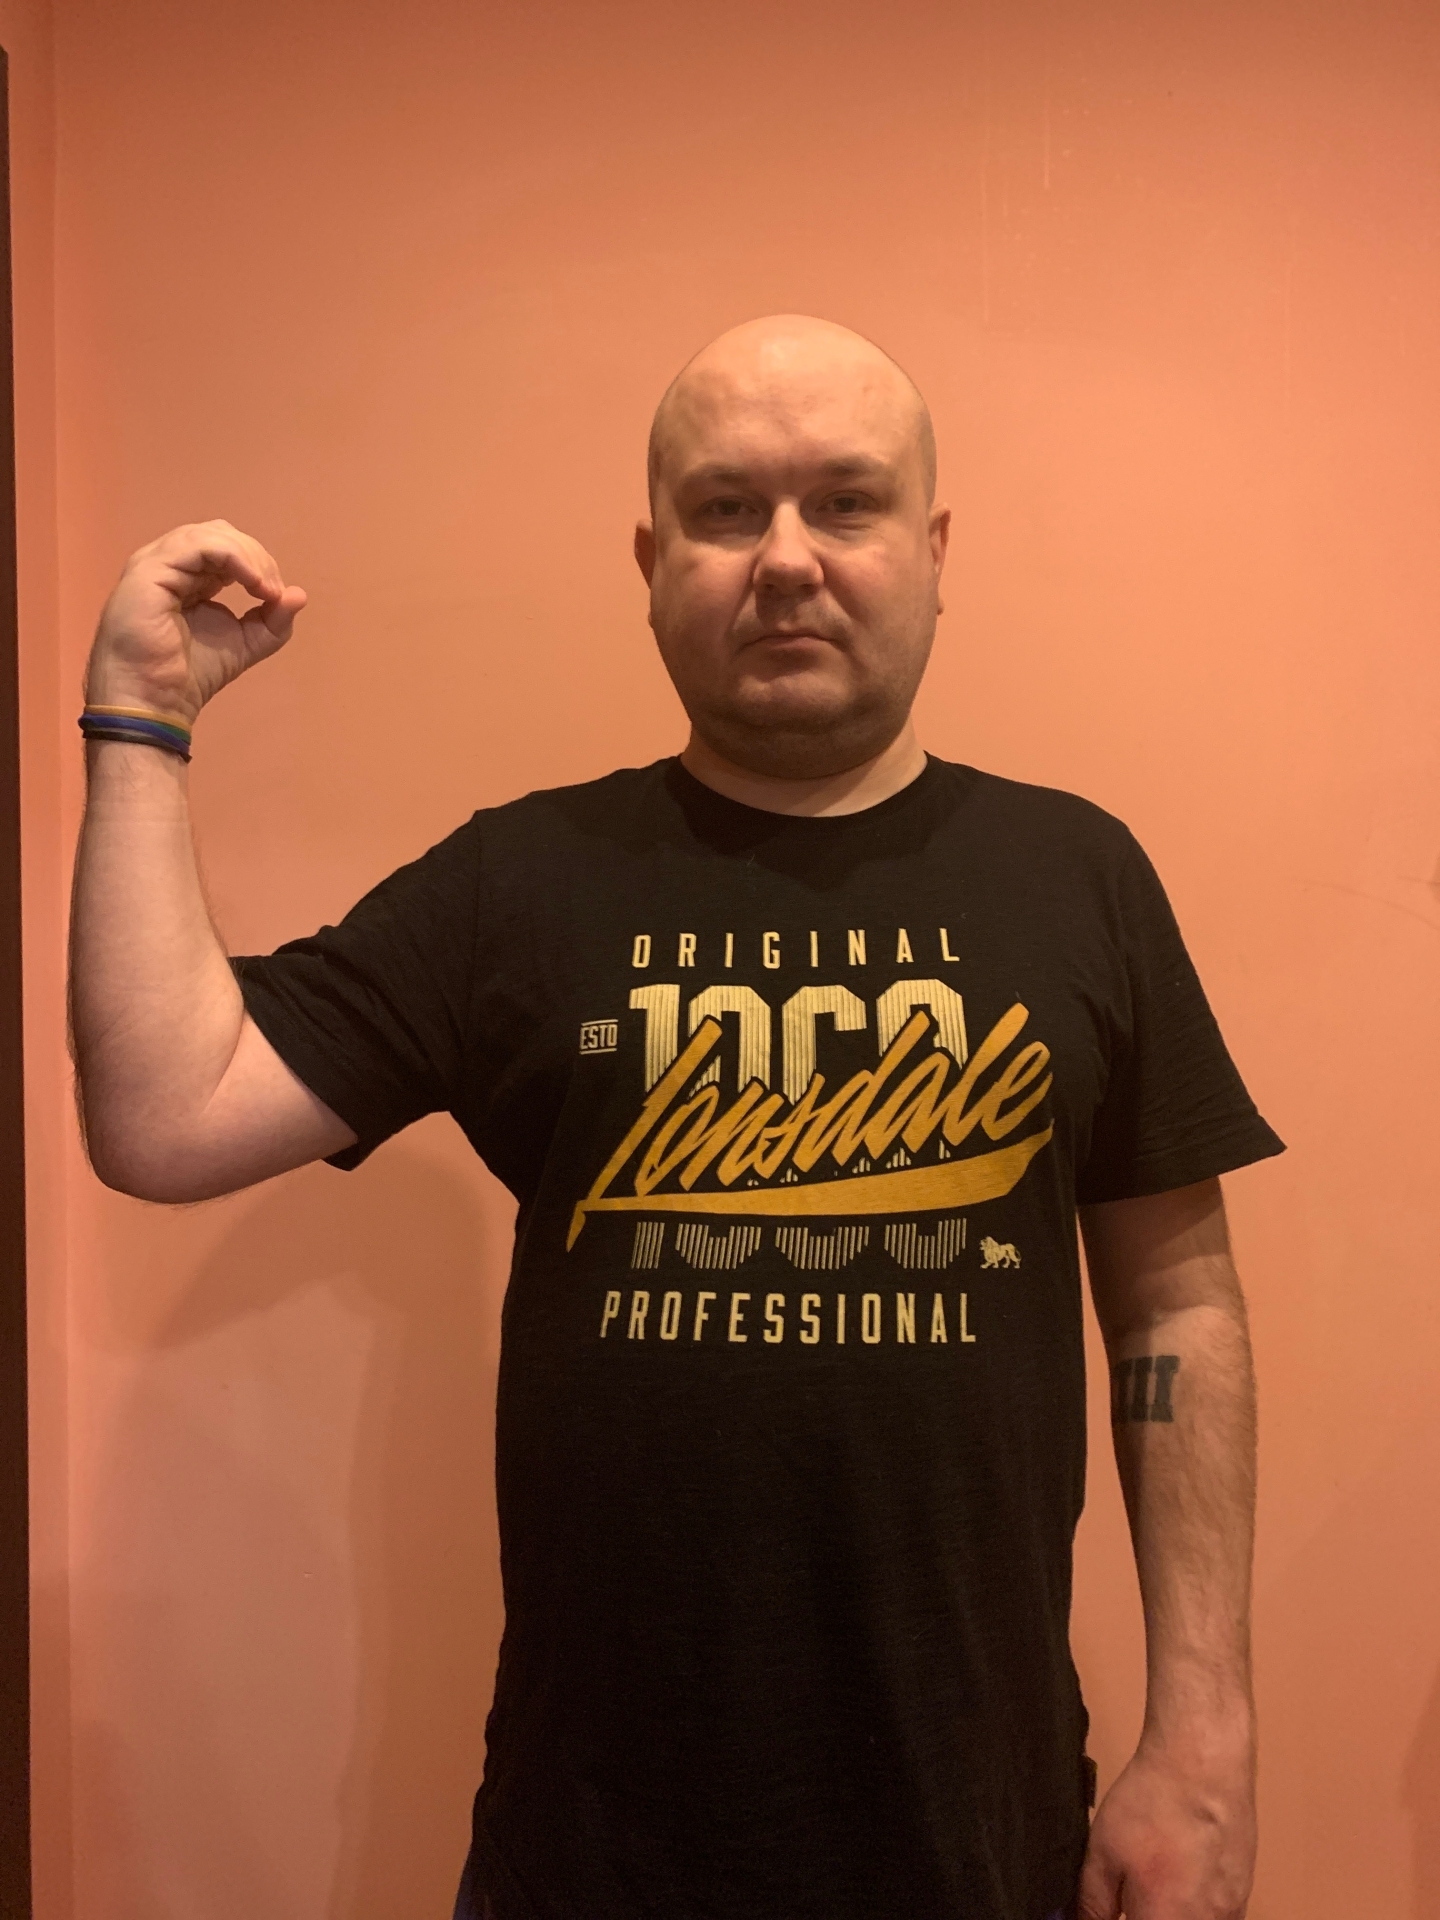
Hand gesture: grip